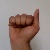
The image shows a hand gesture representing the letter 'A' in Indian Sign Language.